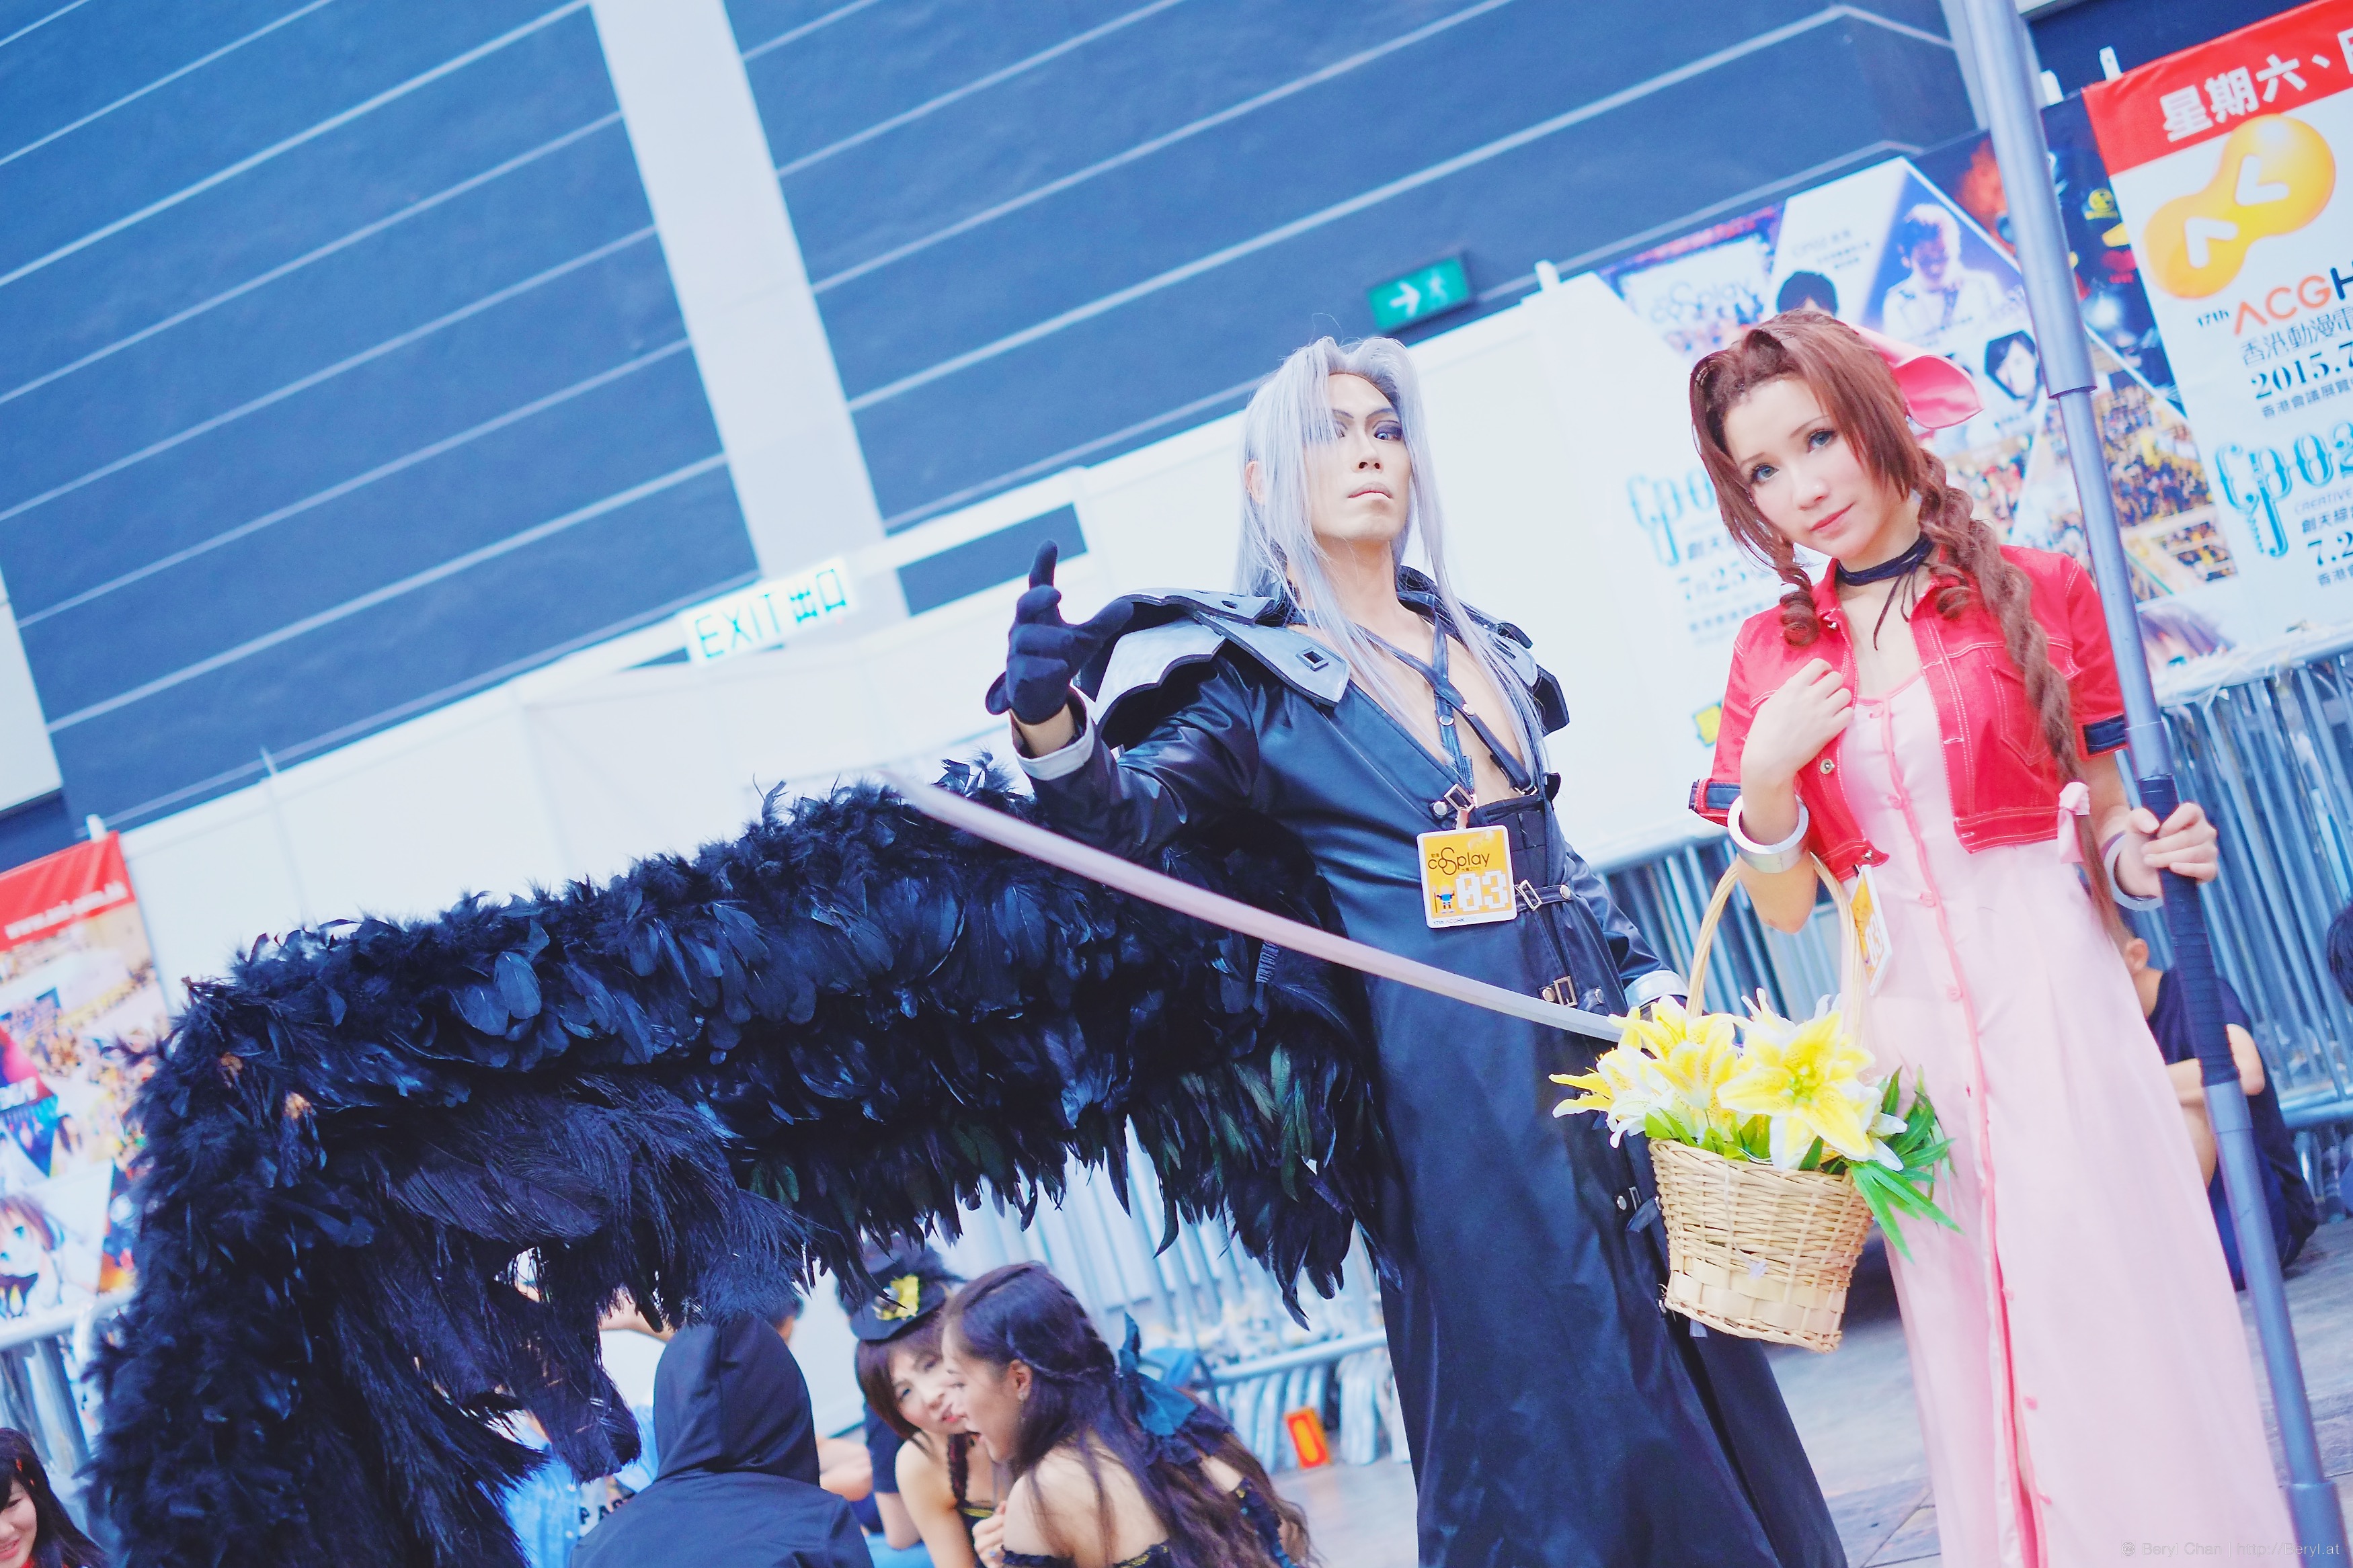
people, girl, cute, fujifilm, portrait, indoor, colorful, 2015, cosplay, festival, girls, hk, 35mm, event, costume, hongkong, anime, comic, comiccon, fujifilmxpro1, acghk